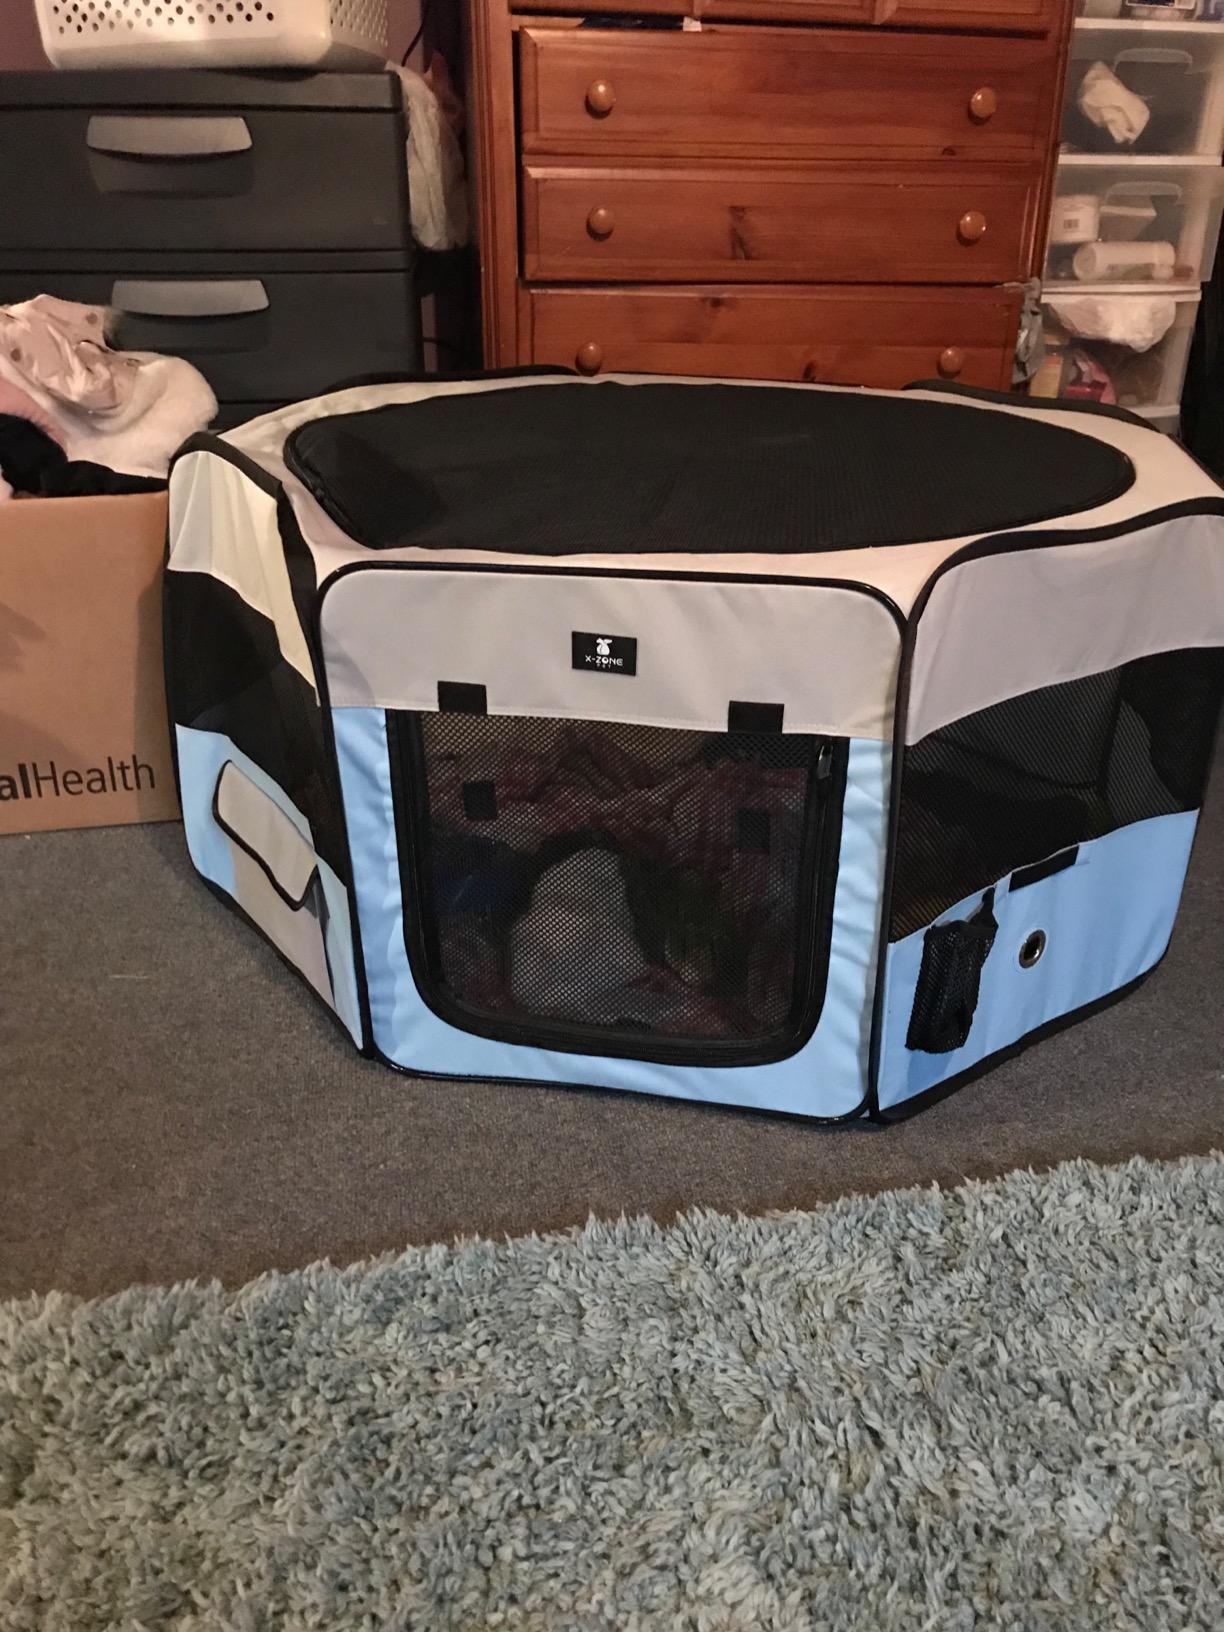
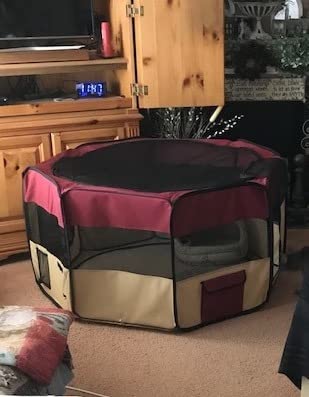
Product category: items_kennel
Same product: no